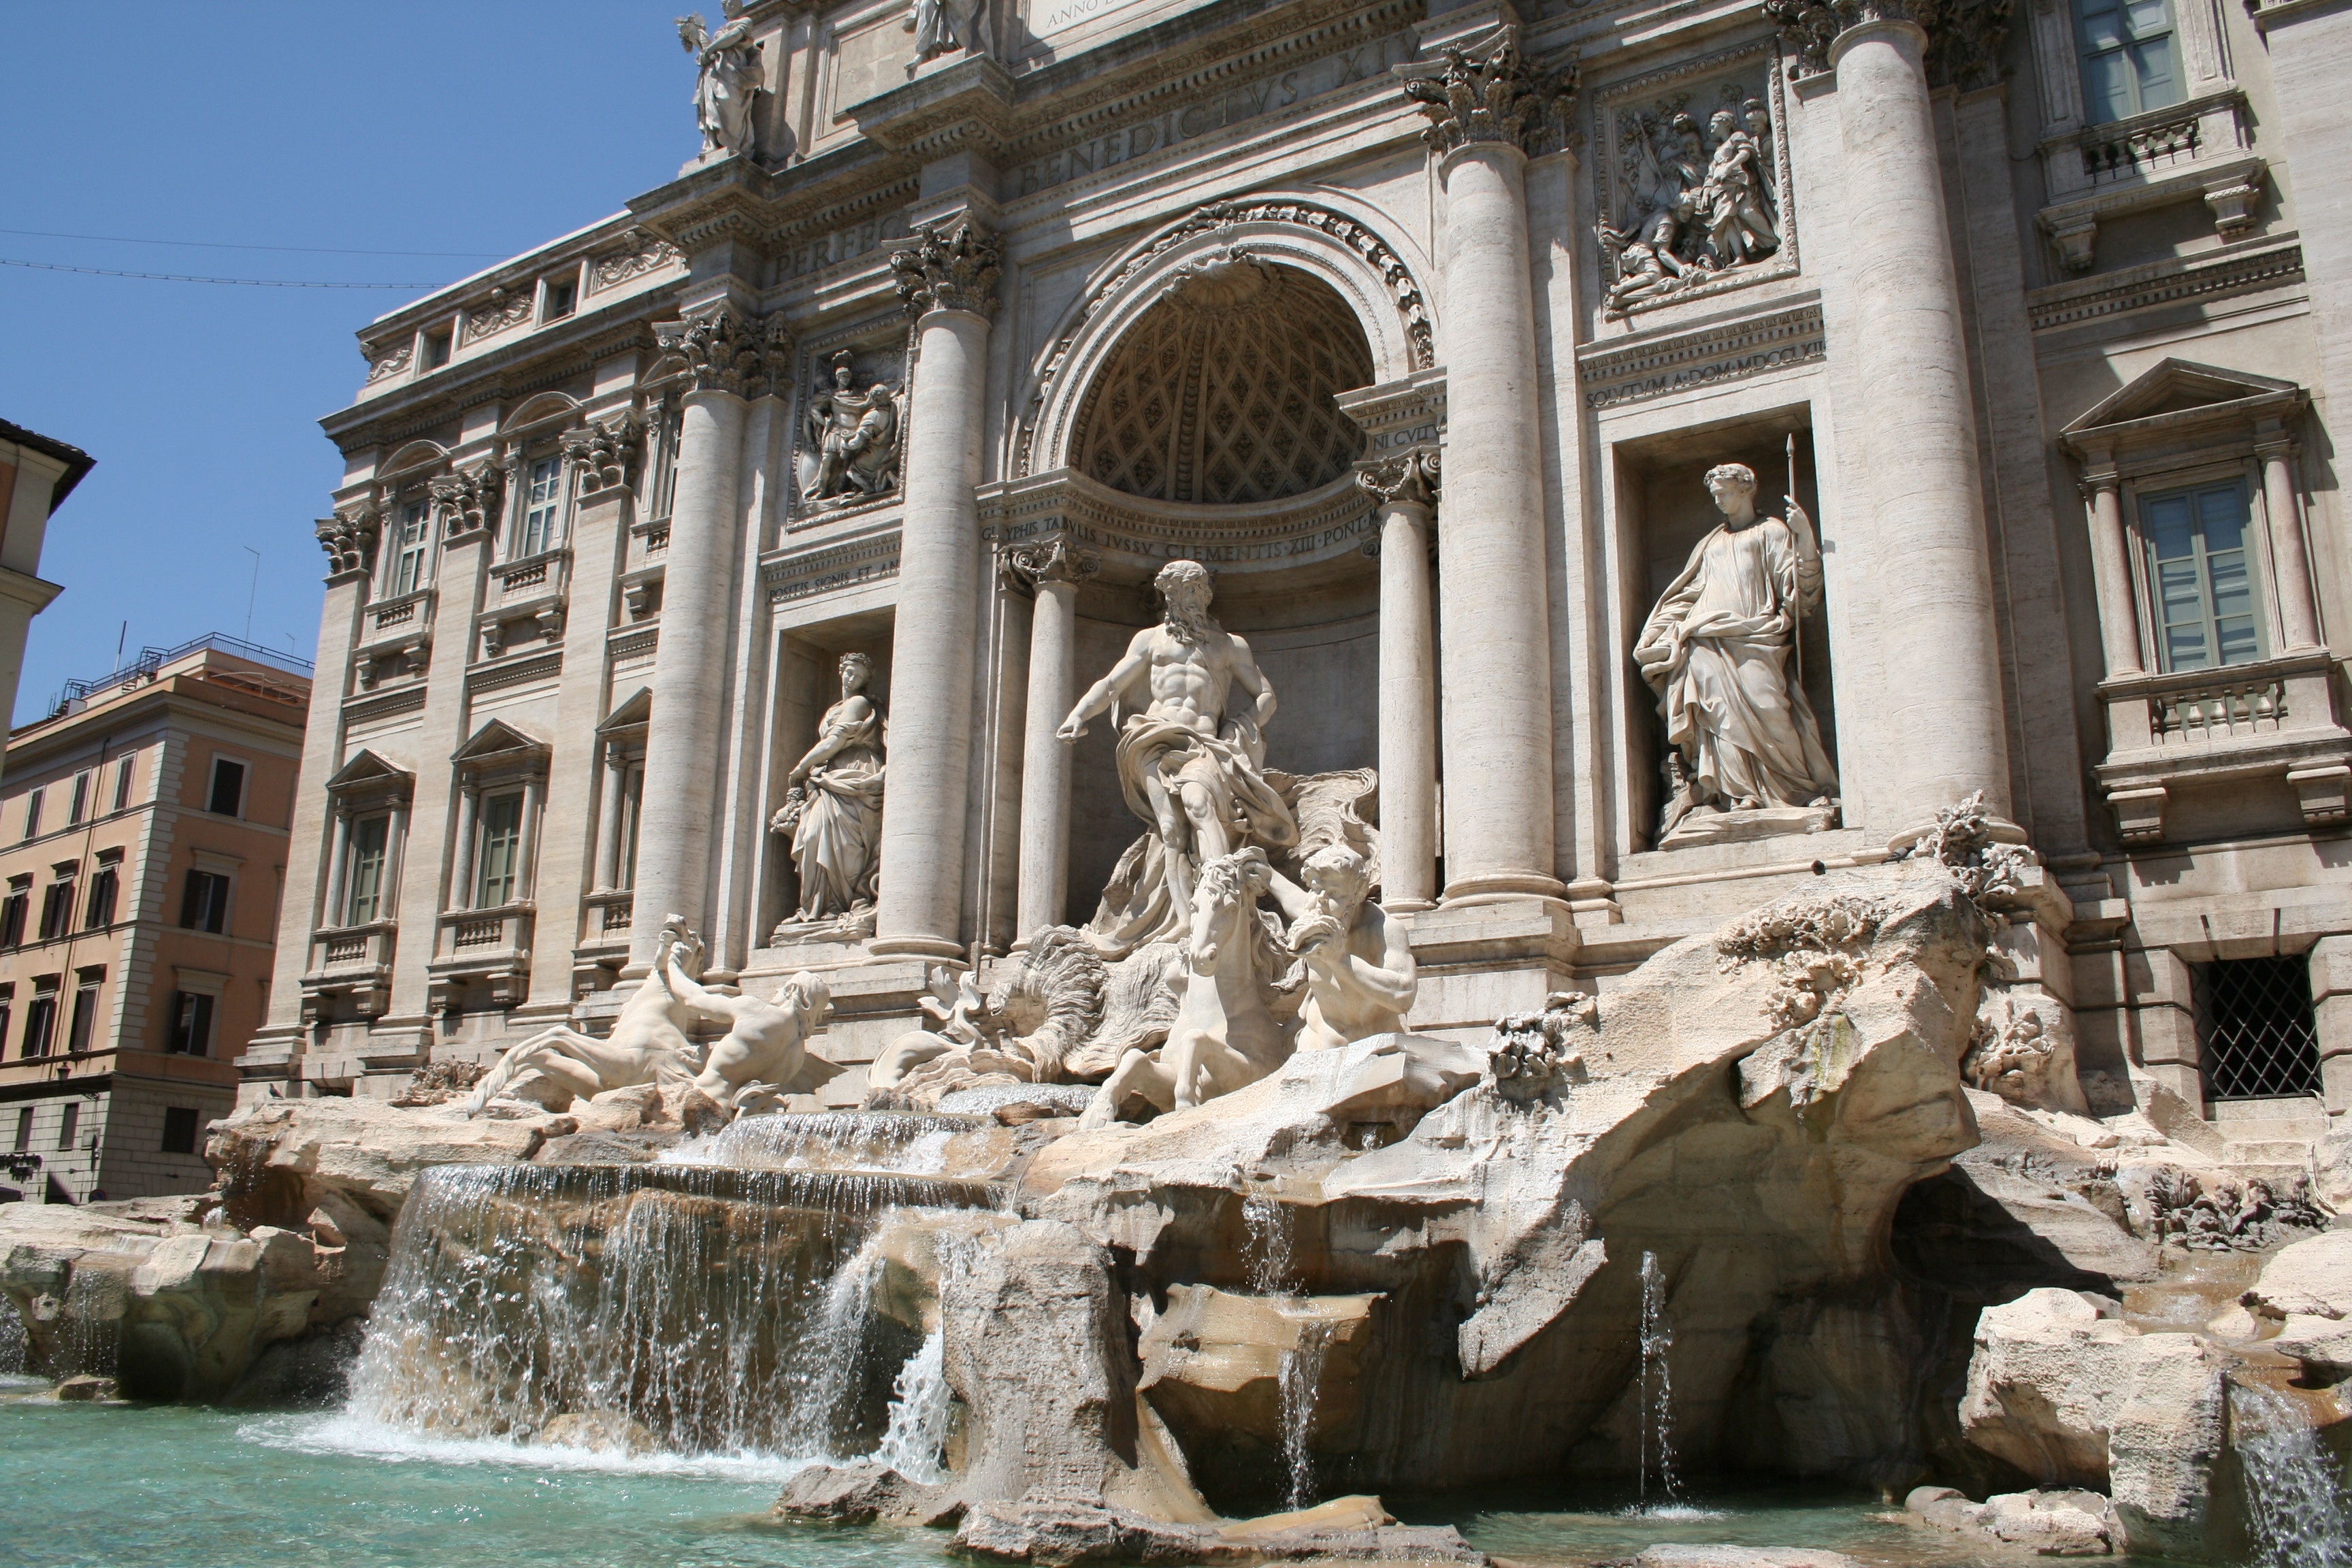
architecture, palace, monument, europe, statue, plaza, landmark, facade, tourism, sculpture, rome, fountain, water feature, ancient rome, fontana di trevi, ancient history, human settlement, ancient roman architecture